WTTV

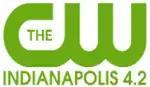
Planned logo for CW subchannel originally planned to launch as part of WTTV's switch to CBS.

The station's digital subchannel on 4.2/29.2 first launched as an affiliate of The Tube Music Network in the fall of 2006, as part of the network's group affiliation deal with Tribune Broadcasting; after The Tube shut down on October 1, 2007, the subchannel switched to a standard definition simulcast of WTTV/WTTK's main channel to provide a quality signal for cable providers before they began instead to downscale the HD feed into standard definition. In November 2009, the 4.2/29.2 subchannel became an affiliate of This TV (which Tribune later acquired a 50% ownership interest in November 2013).